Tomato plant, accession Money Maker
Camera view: vertical (180 deg); turntable rotation: 240 degrees
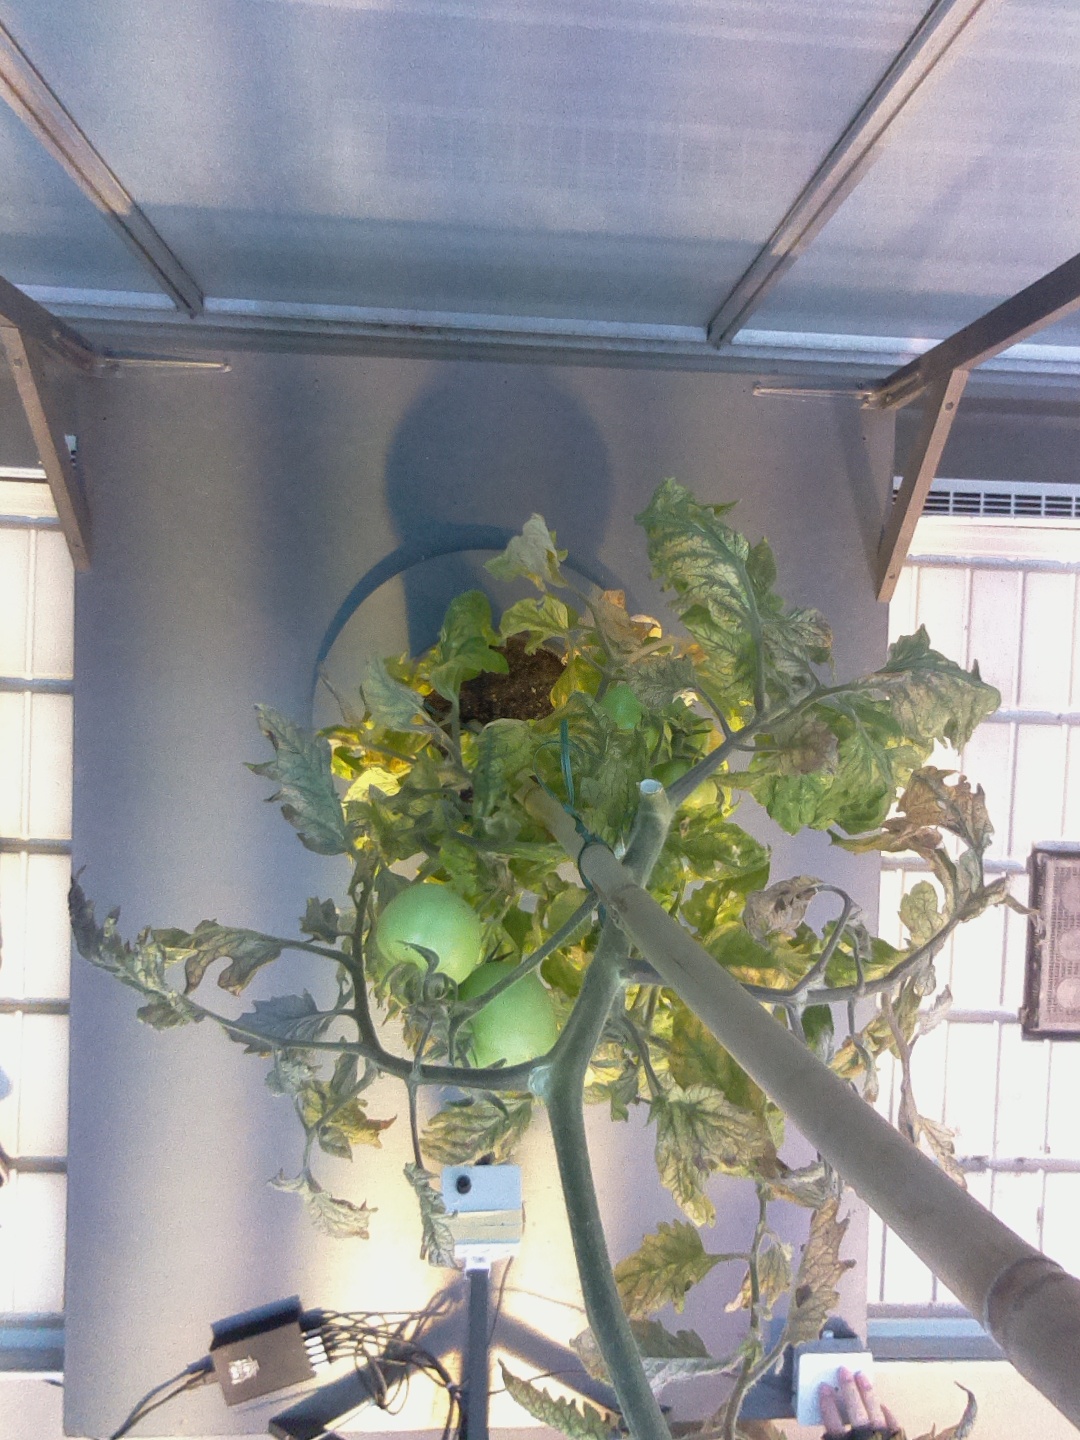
BBCH growth stage 79: 90% -100% of final fruit size